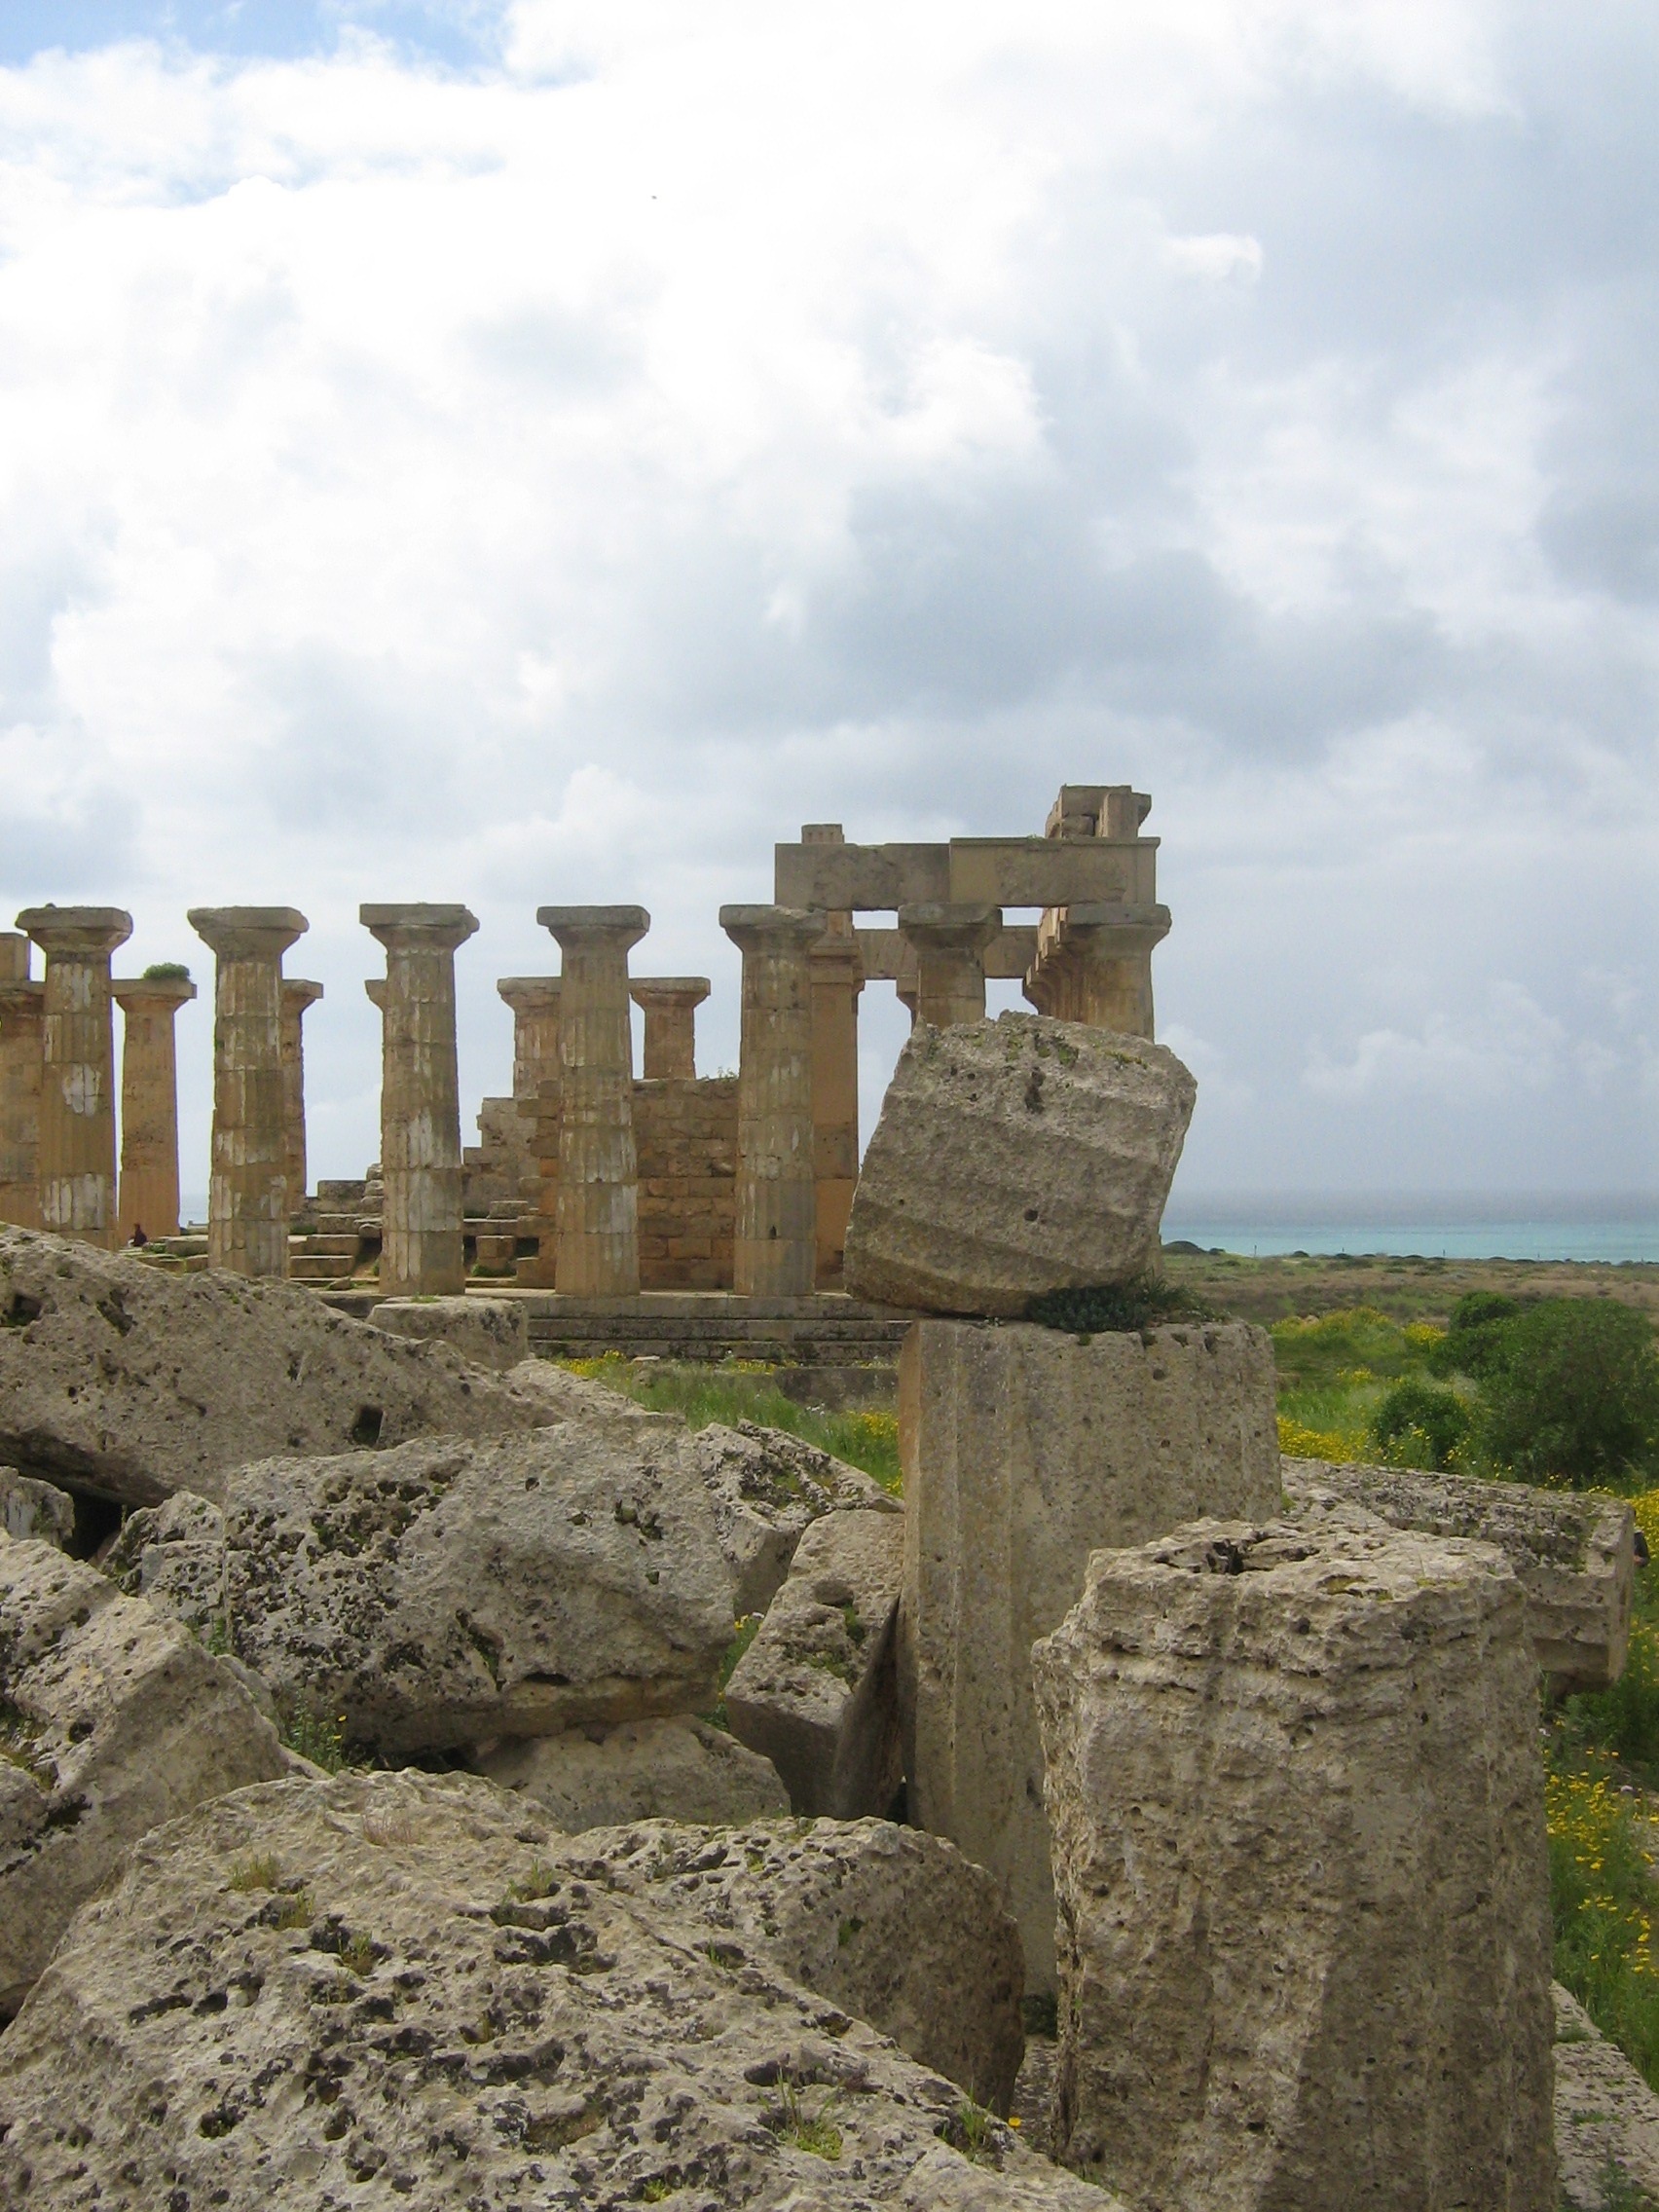
rock, building, wall, greek, castle, landmark, fortification, ruin, clouds, temple, ruins, history, gloomy, mood, end, setting, sicily, threat, cloudiness, archaeological site, ancient history, selinunte